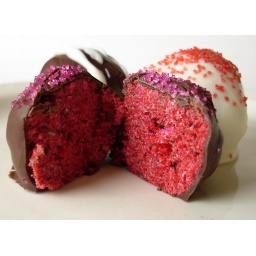
Little balls of red velvet cake and buttercream icing dipped in chocolate and vanilla candy coating.